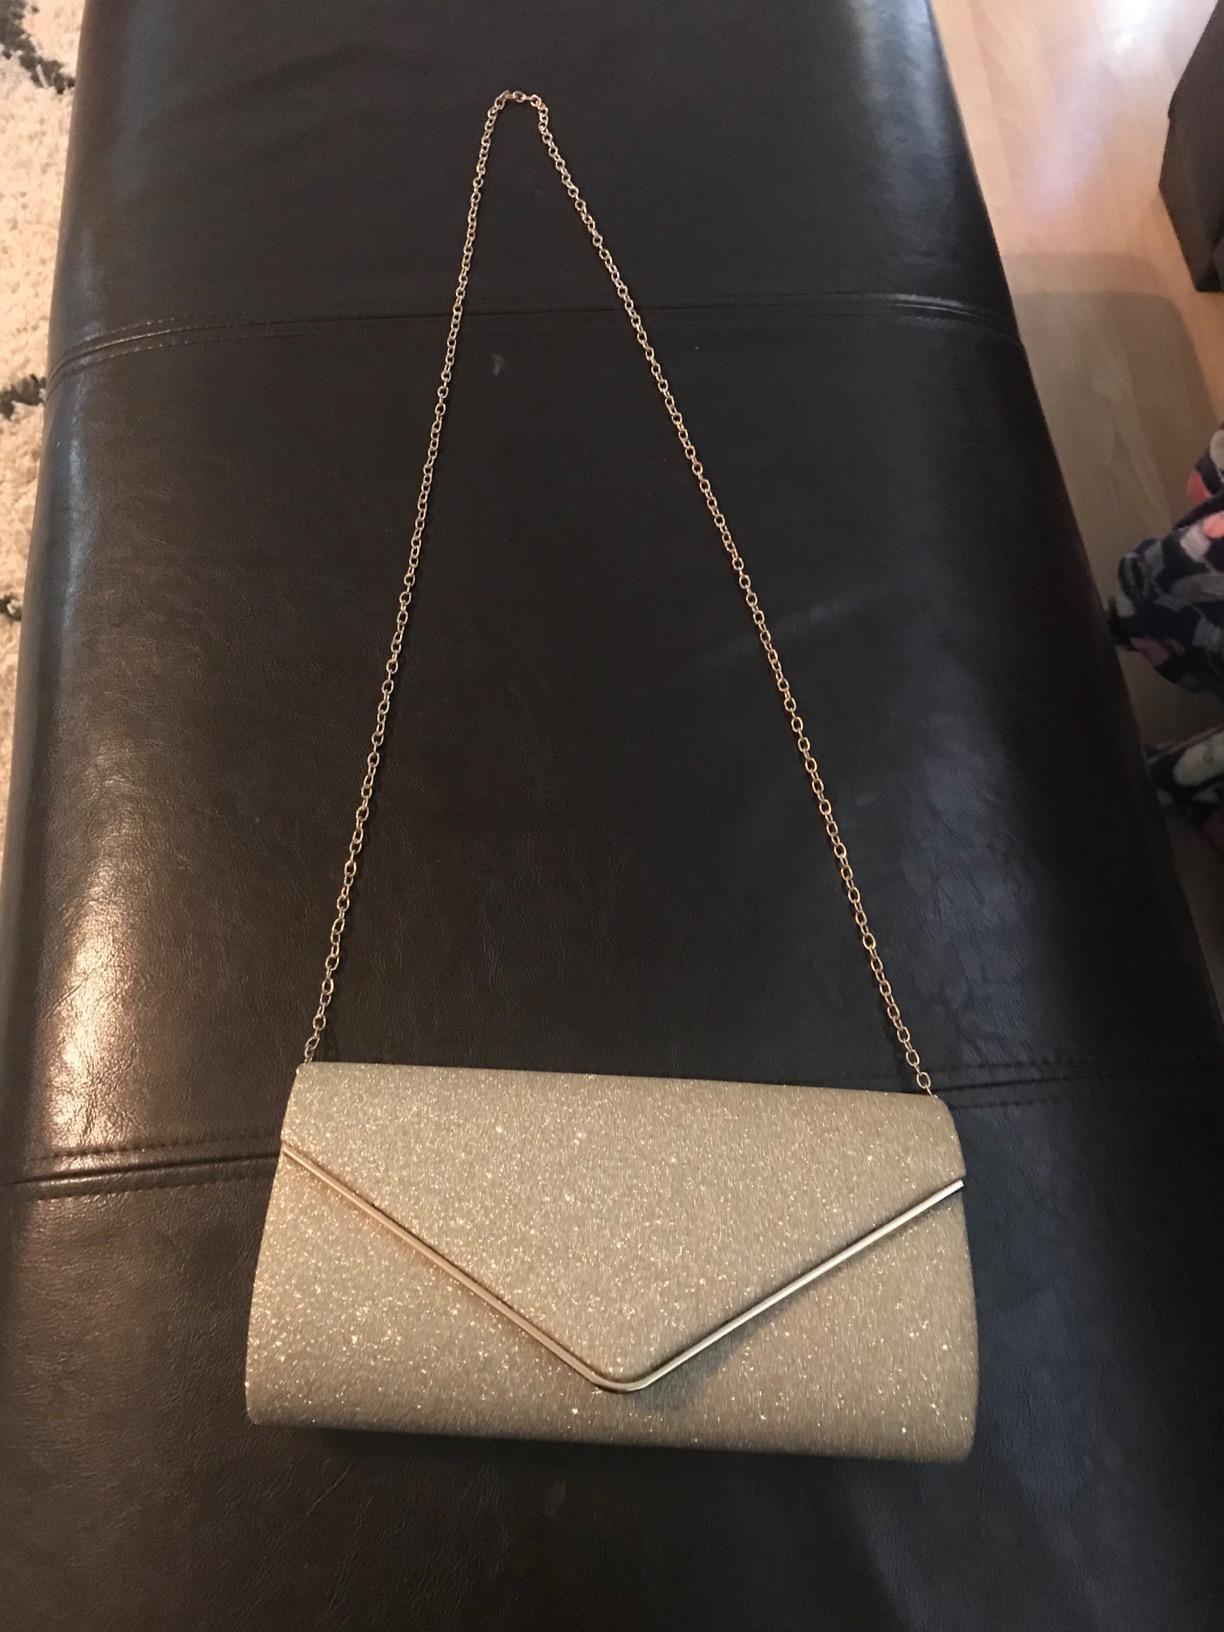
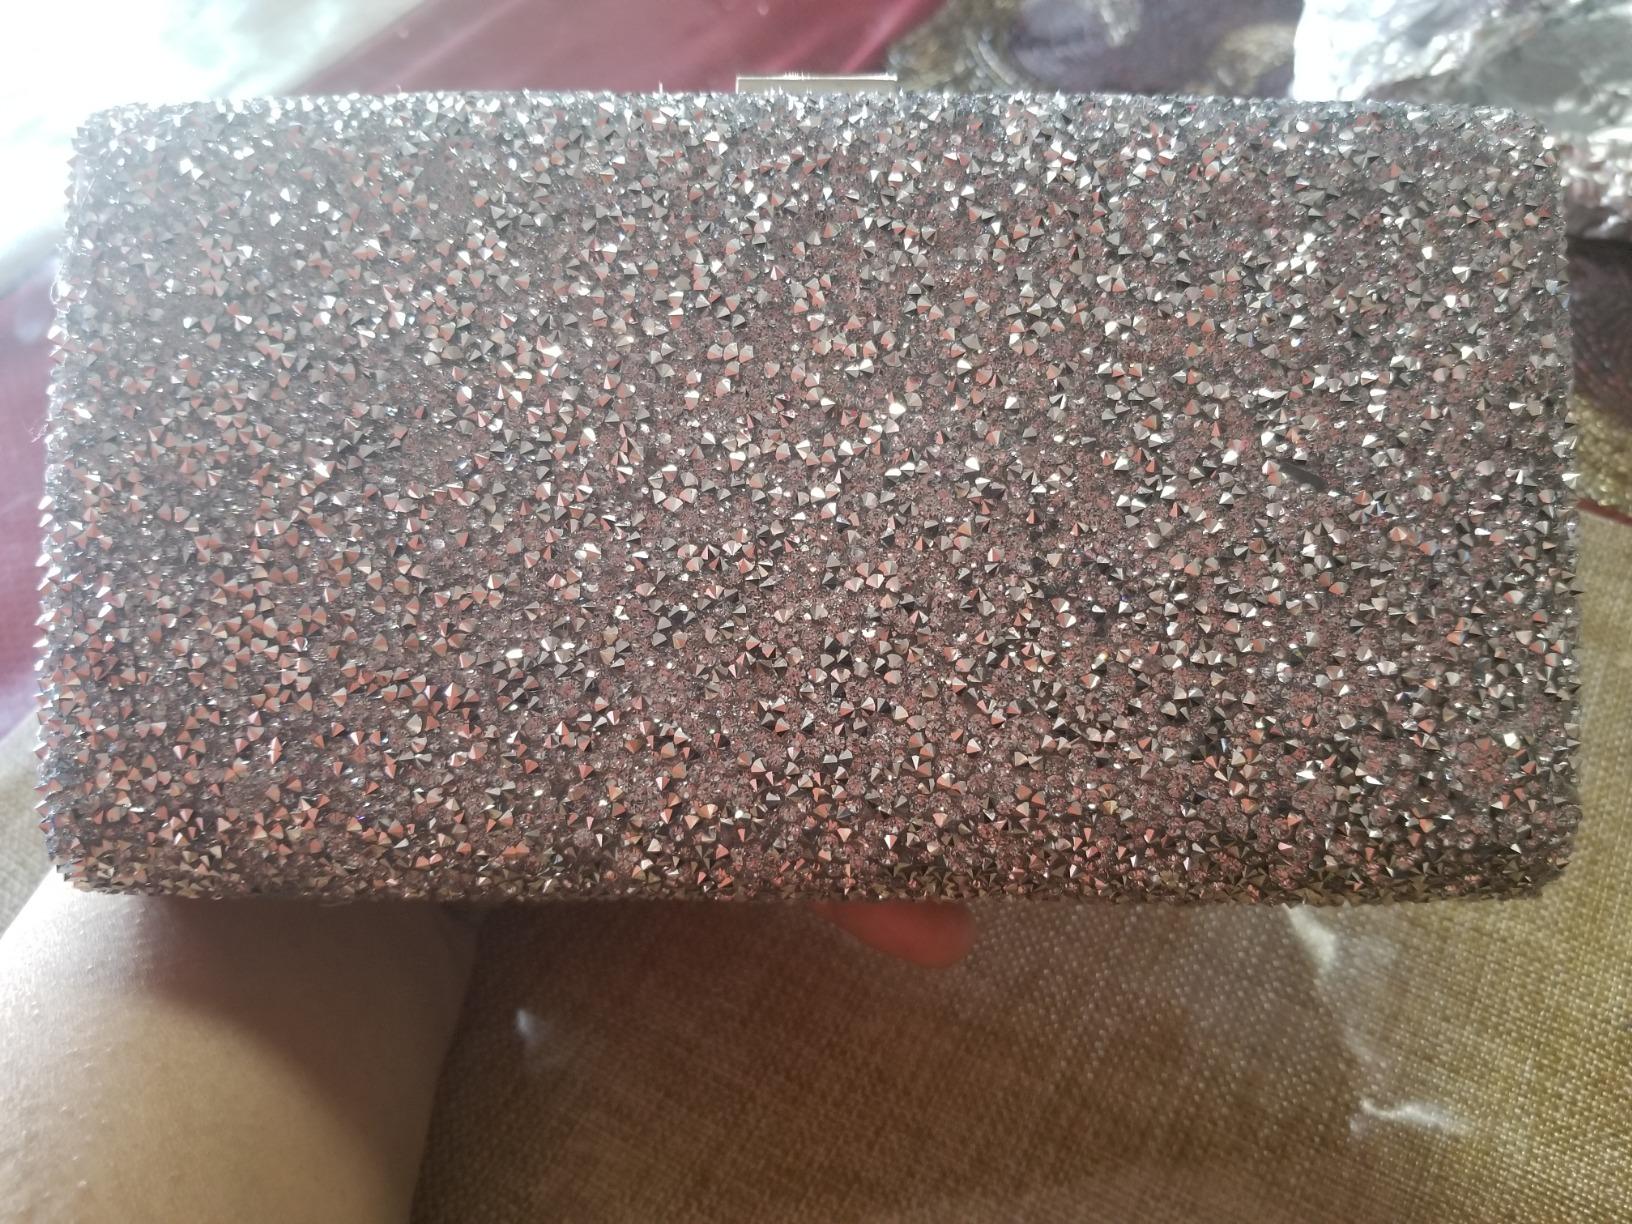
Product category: accessories_handbag
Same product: no